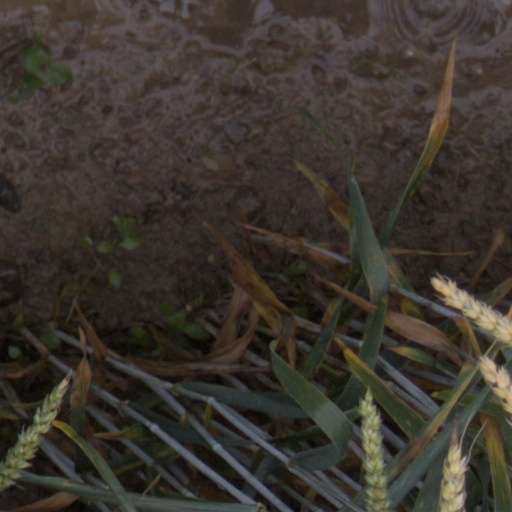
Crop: wheat